Seth Low

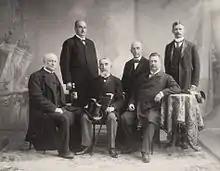
Seth Low (seated at right) with other members of the American delegation to the International Peace Conference, 1899

On July 4, 1899, he was one of the American delegates to attend the International Peace Conference at The Hague. Others in the delegation were Andrew D. White, then the United States Ambassador to the German Empire; Stanford Newel of Minnesota, then the United States Minister to the Netherlands; Captain Alfred Mahan, of the United States Navy; Captain William Crozier, of the United States Army; and Frederick Holls of New York.